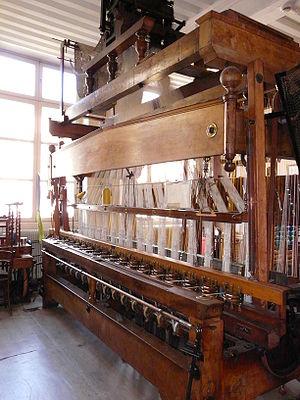
Métier à tisser de passementerie
Les canuts, prononcé [kany], étaient les ouvriers tisserands de la soie sur les machines à tisser. Les canuts se nomment eux-mêmes ouvriers de la fabrique. Au sein de la fabrique, ces hommes ou ces femmes sont parmi les plus considérés des ouvriers, ils sont les plus nombreux et gagnent les meilleurs salaires. Ils se trouvaient principalement dans le quartier de la Croix-Rousse à Lyon au XIXᵉ siècle.
La rubanerie est l'industrie et le commerce du ruban.
La Révolte à deux sous est un roman de l'écrivain Bernard Clavel paru aux éditions Albin Michel en 1992.